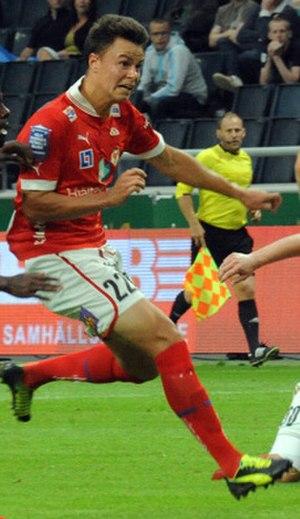
Melker Hallberg, né le 20 octobre 1995 à Ljungbyholm, est un footballeur international suédois. Il évolue au poste de milieu relayeur avec le club du Hibernian FC.